Oceanic (unfinished ship)

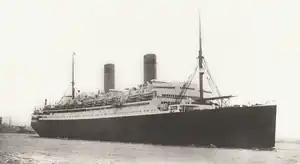
, which White Star Line wanted to replace

By the early 1910s, the White Star Line had planned to provide regular and cost-effective transatlantic service with its three ships. The loss of in 1912, then of in 1916, however, seriously handicapped this aim. Following World War I, the company was given two German liners in compensation for wartime damage, which became and . Both were assigned to the transatlantic service alongside , the only surviving ship of the initially planned trio. It quickly turned out, however, that while "Majestic" and "Olympic" had relatively equivalent profiles, reaching roughly the same speed (between respectively) and the same passenger capacities, "Homeric" was significantly smaller and slower ( only). Additionally, the ship was less successful compared to its fellow liners. In fact, its career did not last long and it left the North Atlantic route in 1932, only ten years after its entry into service.